1978–79 Australian region cyclone season

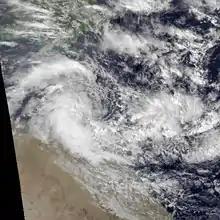
Cyclone Peter over Queensland on 3 January 1979

Under the modern day boundaries, a season lasts from 1 November to 30 April of the following year, while a tropical cyclone year is defined as from 1 July to 30 June of the next year. Thirteen cyclones entered or formed in the Australian region, which was equal to the 1970–71 to 2001–02 average of 13 per season. By region, three cyclones developed over the Perth TCWC, three formed in the Darwin TCWC, and just one originated over the Brisbane area. Thus, seven cyclones developed in the Australian region – defined as the southern hemisphere between 80°E and 160°E – until Météo-France's Réunion area of responsibility and BOM adjusted the boundary eastward to 90°E in 1985. This was slightly below the 1952–53 to 1970–71 average of eight per season.